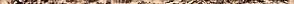
Le terme nihonga, ou nihon-ga, signifie littéralement « peinture japonaise ». C'est un mouvement artistique japonais qui apparait dans les années 1880, au cours de l'ère Meiji. Sous ce nom sont réunies des peintures apparues depuis la fin du XIXᵉ siècle, réalisées selon les conventions, les techniques et les matériaux de la peinture japonaise « traditionnelle ». Leur apparition a été stimulée par les recherches du premier historien de l'art japonais, Okakura Kakuzō et de peintres japonais, en collaboration avec Ernest Fenollosa, un universitaire américain, lui-même japonologue.